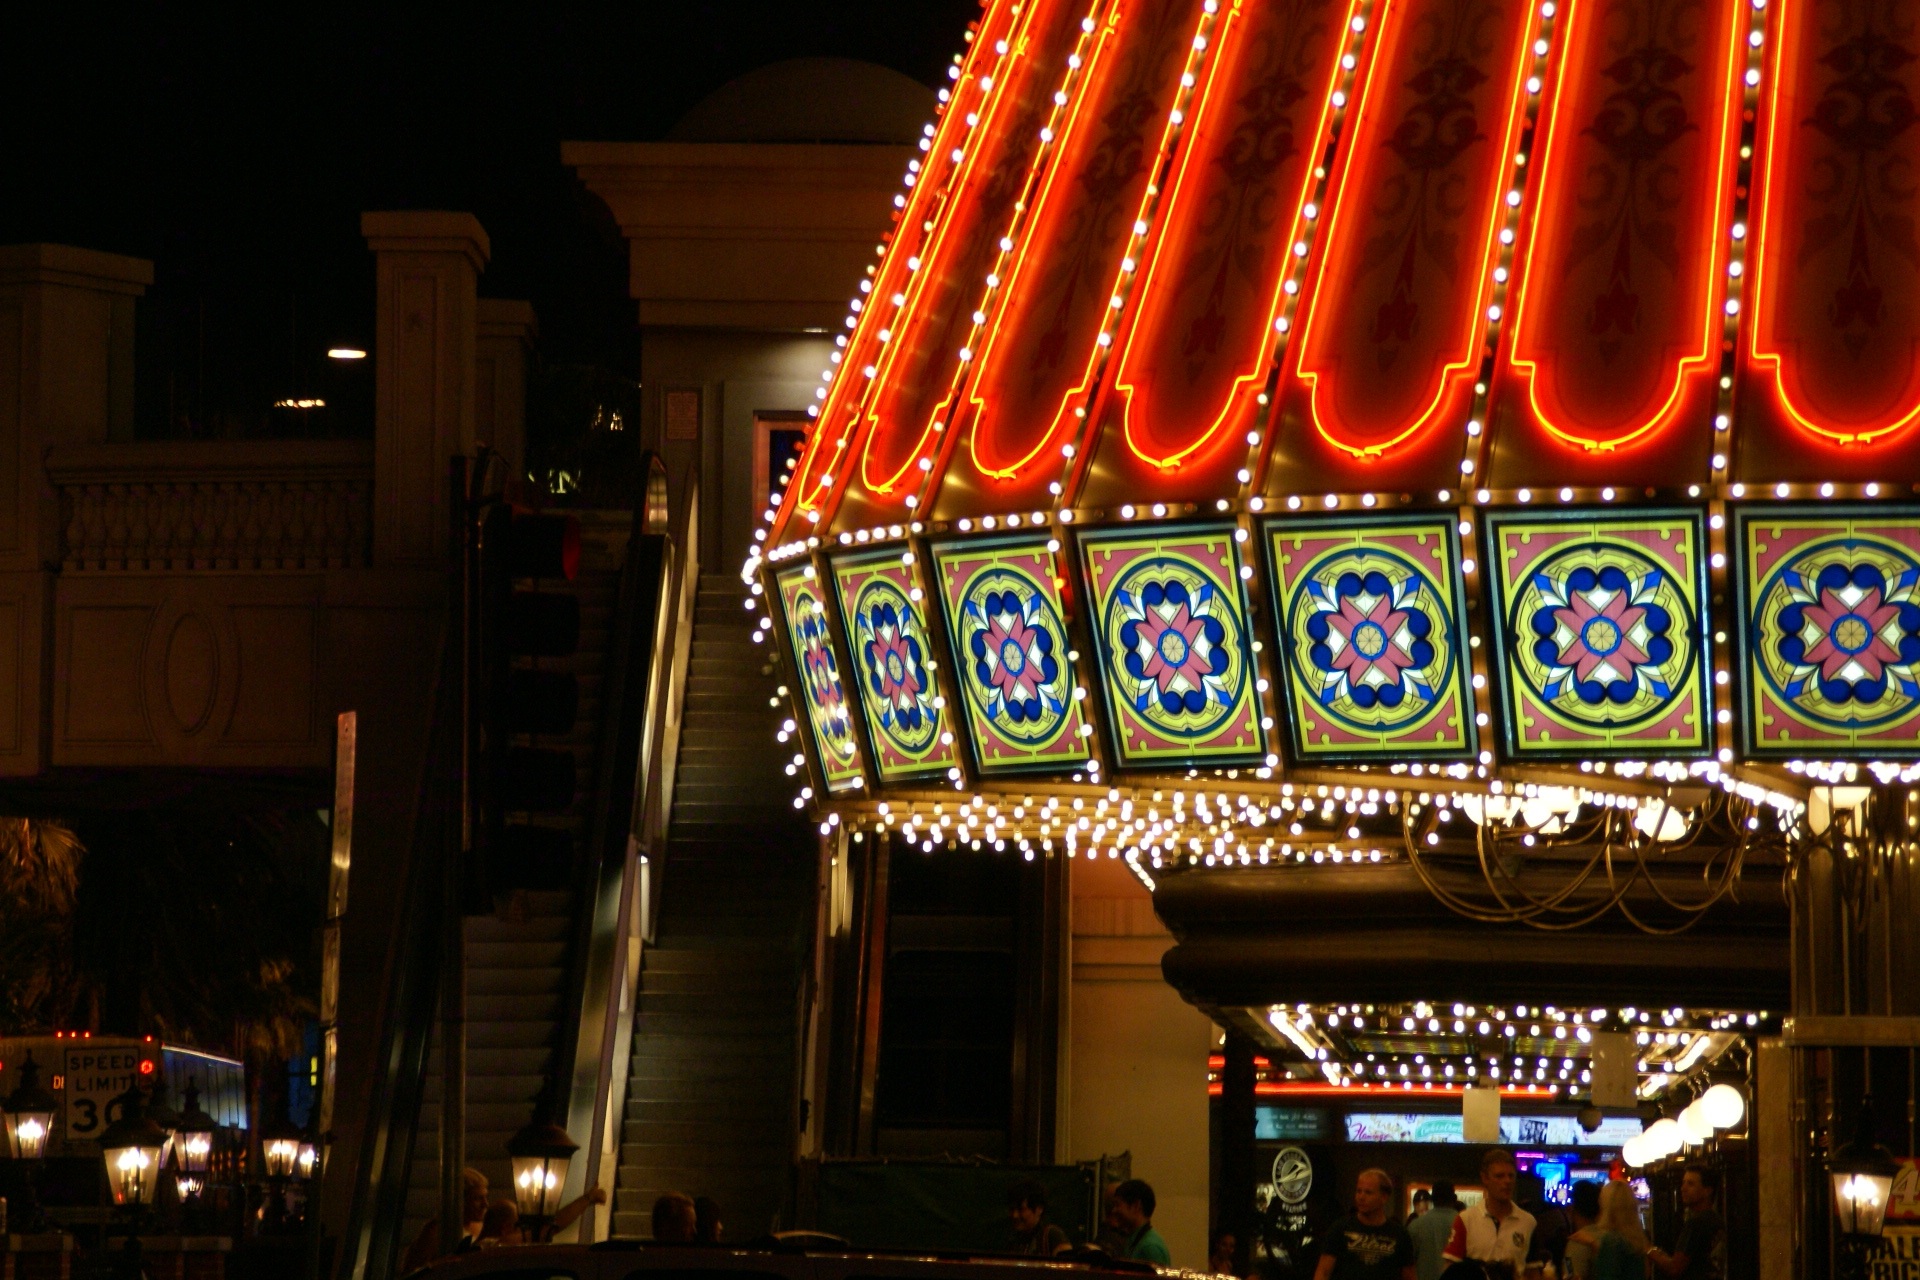
light, architecture, night, city, urban, travel, sign, usa, america, attraction, colorful, tourism, neon, illuminated, neon sign, fun, hotel, famous, nevada, casino, gambling, destination, strip, las vegas, marquee